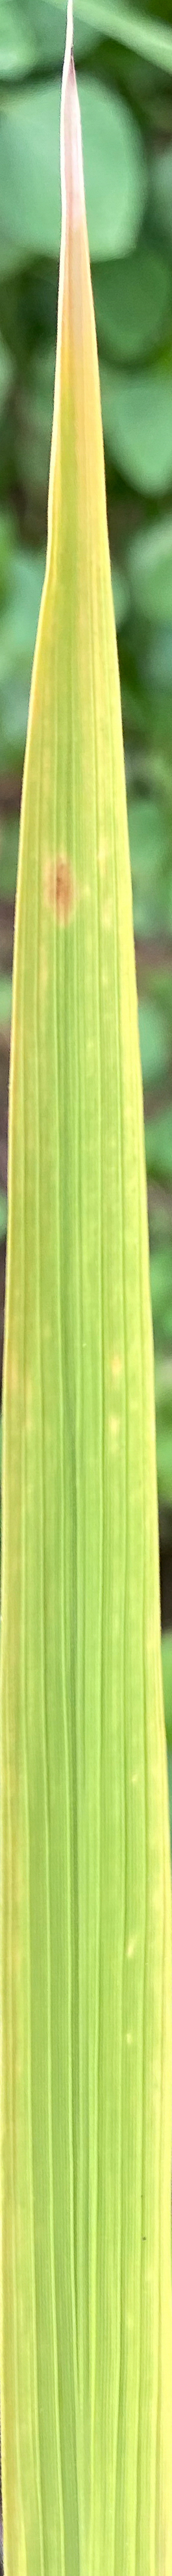
Nhãn: N